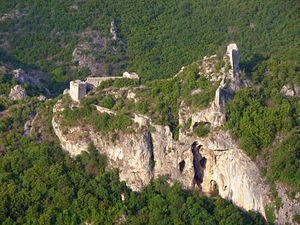
La forteresse de Soko Grad est située à Sokobanja, dans le district de Zaječar, en Serbie. Elle est inscrite sur la liste des monuments culturels de grande importance de la République de Serbie.